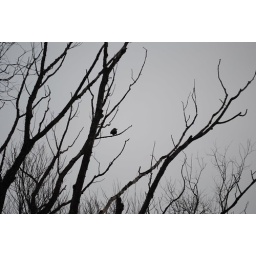
zozio in the black tree